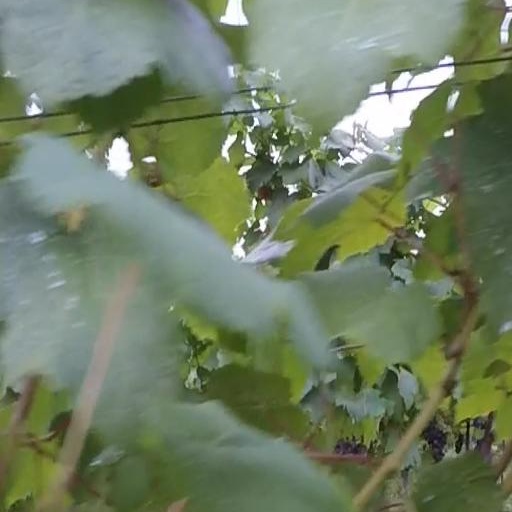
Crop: grape